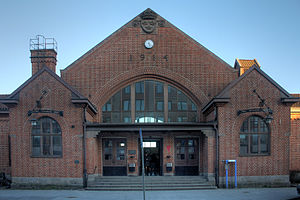
Eslöv Station
Eslövs station fra 1914
Eslövs station, er en svensk jernbanestation i Eslöv på Södra stambanan.